Rashid Ismayilov

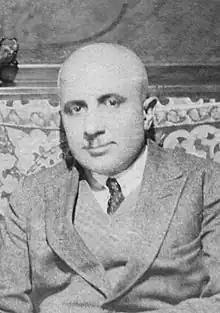

Rashid Asad bey oglu Ismayilov was born in 1877 in Erivan (now Yerevan). After completing his secondary education, he attended the Erivan Teachers' Seminary. His older brother, Kerim Ismayilov, graduated from the Gori Teachers' Seminary in 1892 and was a contributor to the "Molla Nasraddin" magazine. Later, their family moved to Nukha, a city in Azerbaijan. Rashid Ismayilov completed his seminary education in 1905.